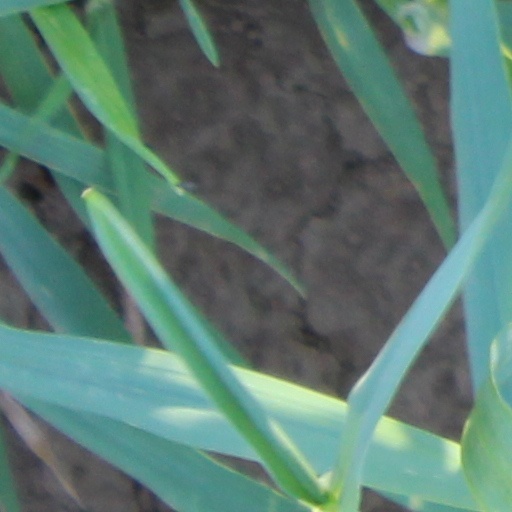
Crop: wheat